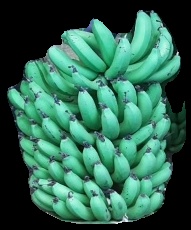
Variety: pachbale
Grade: grade1